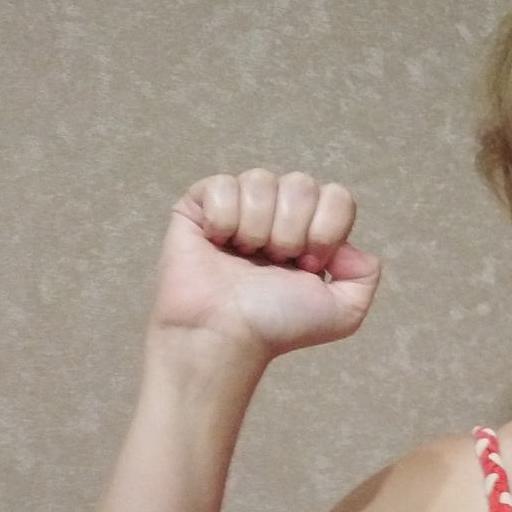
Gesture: fist